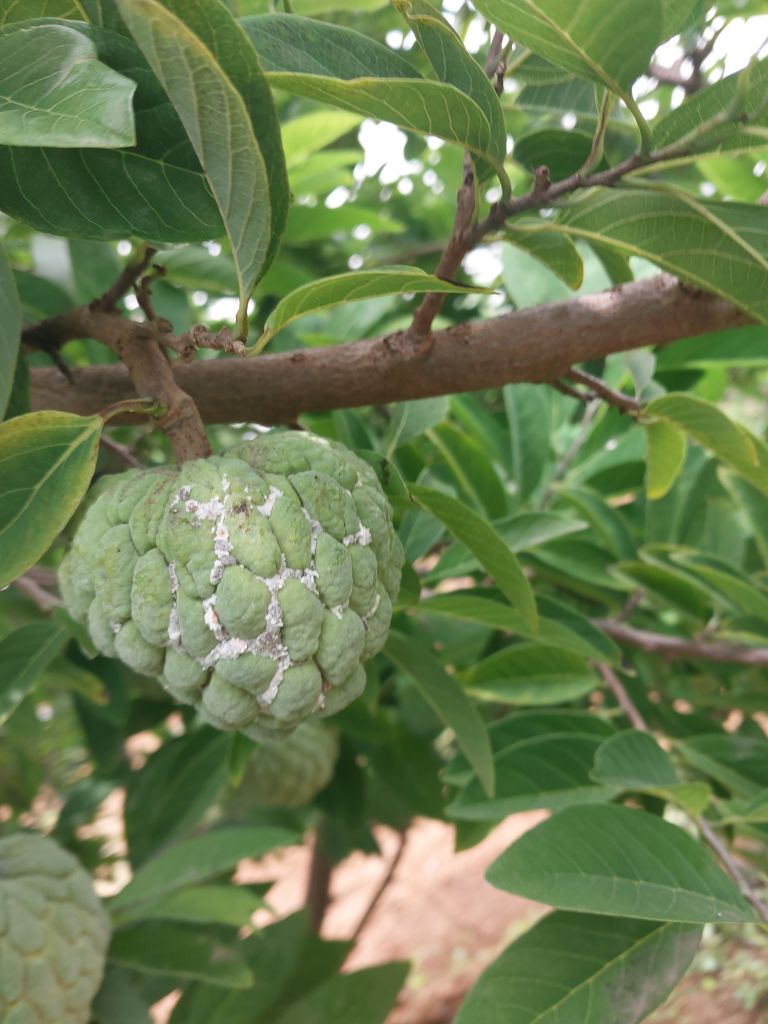
Disease label: Mealy Bug